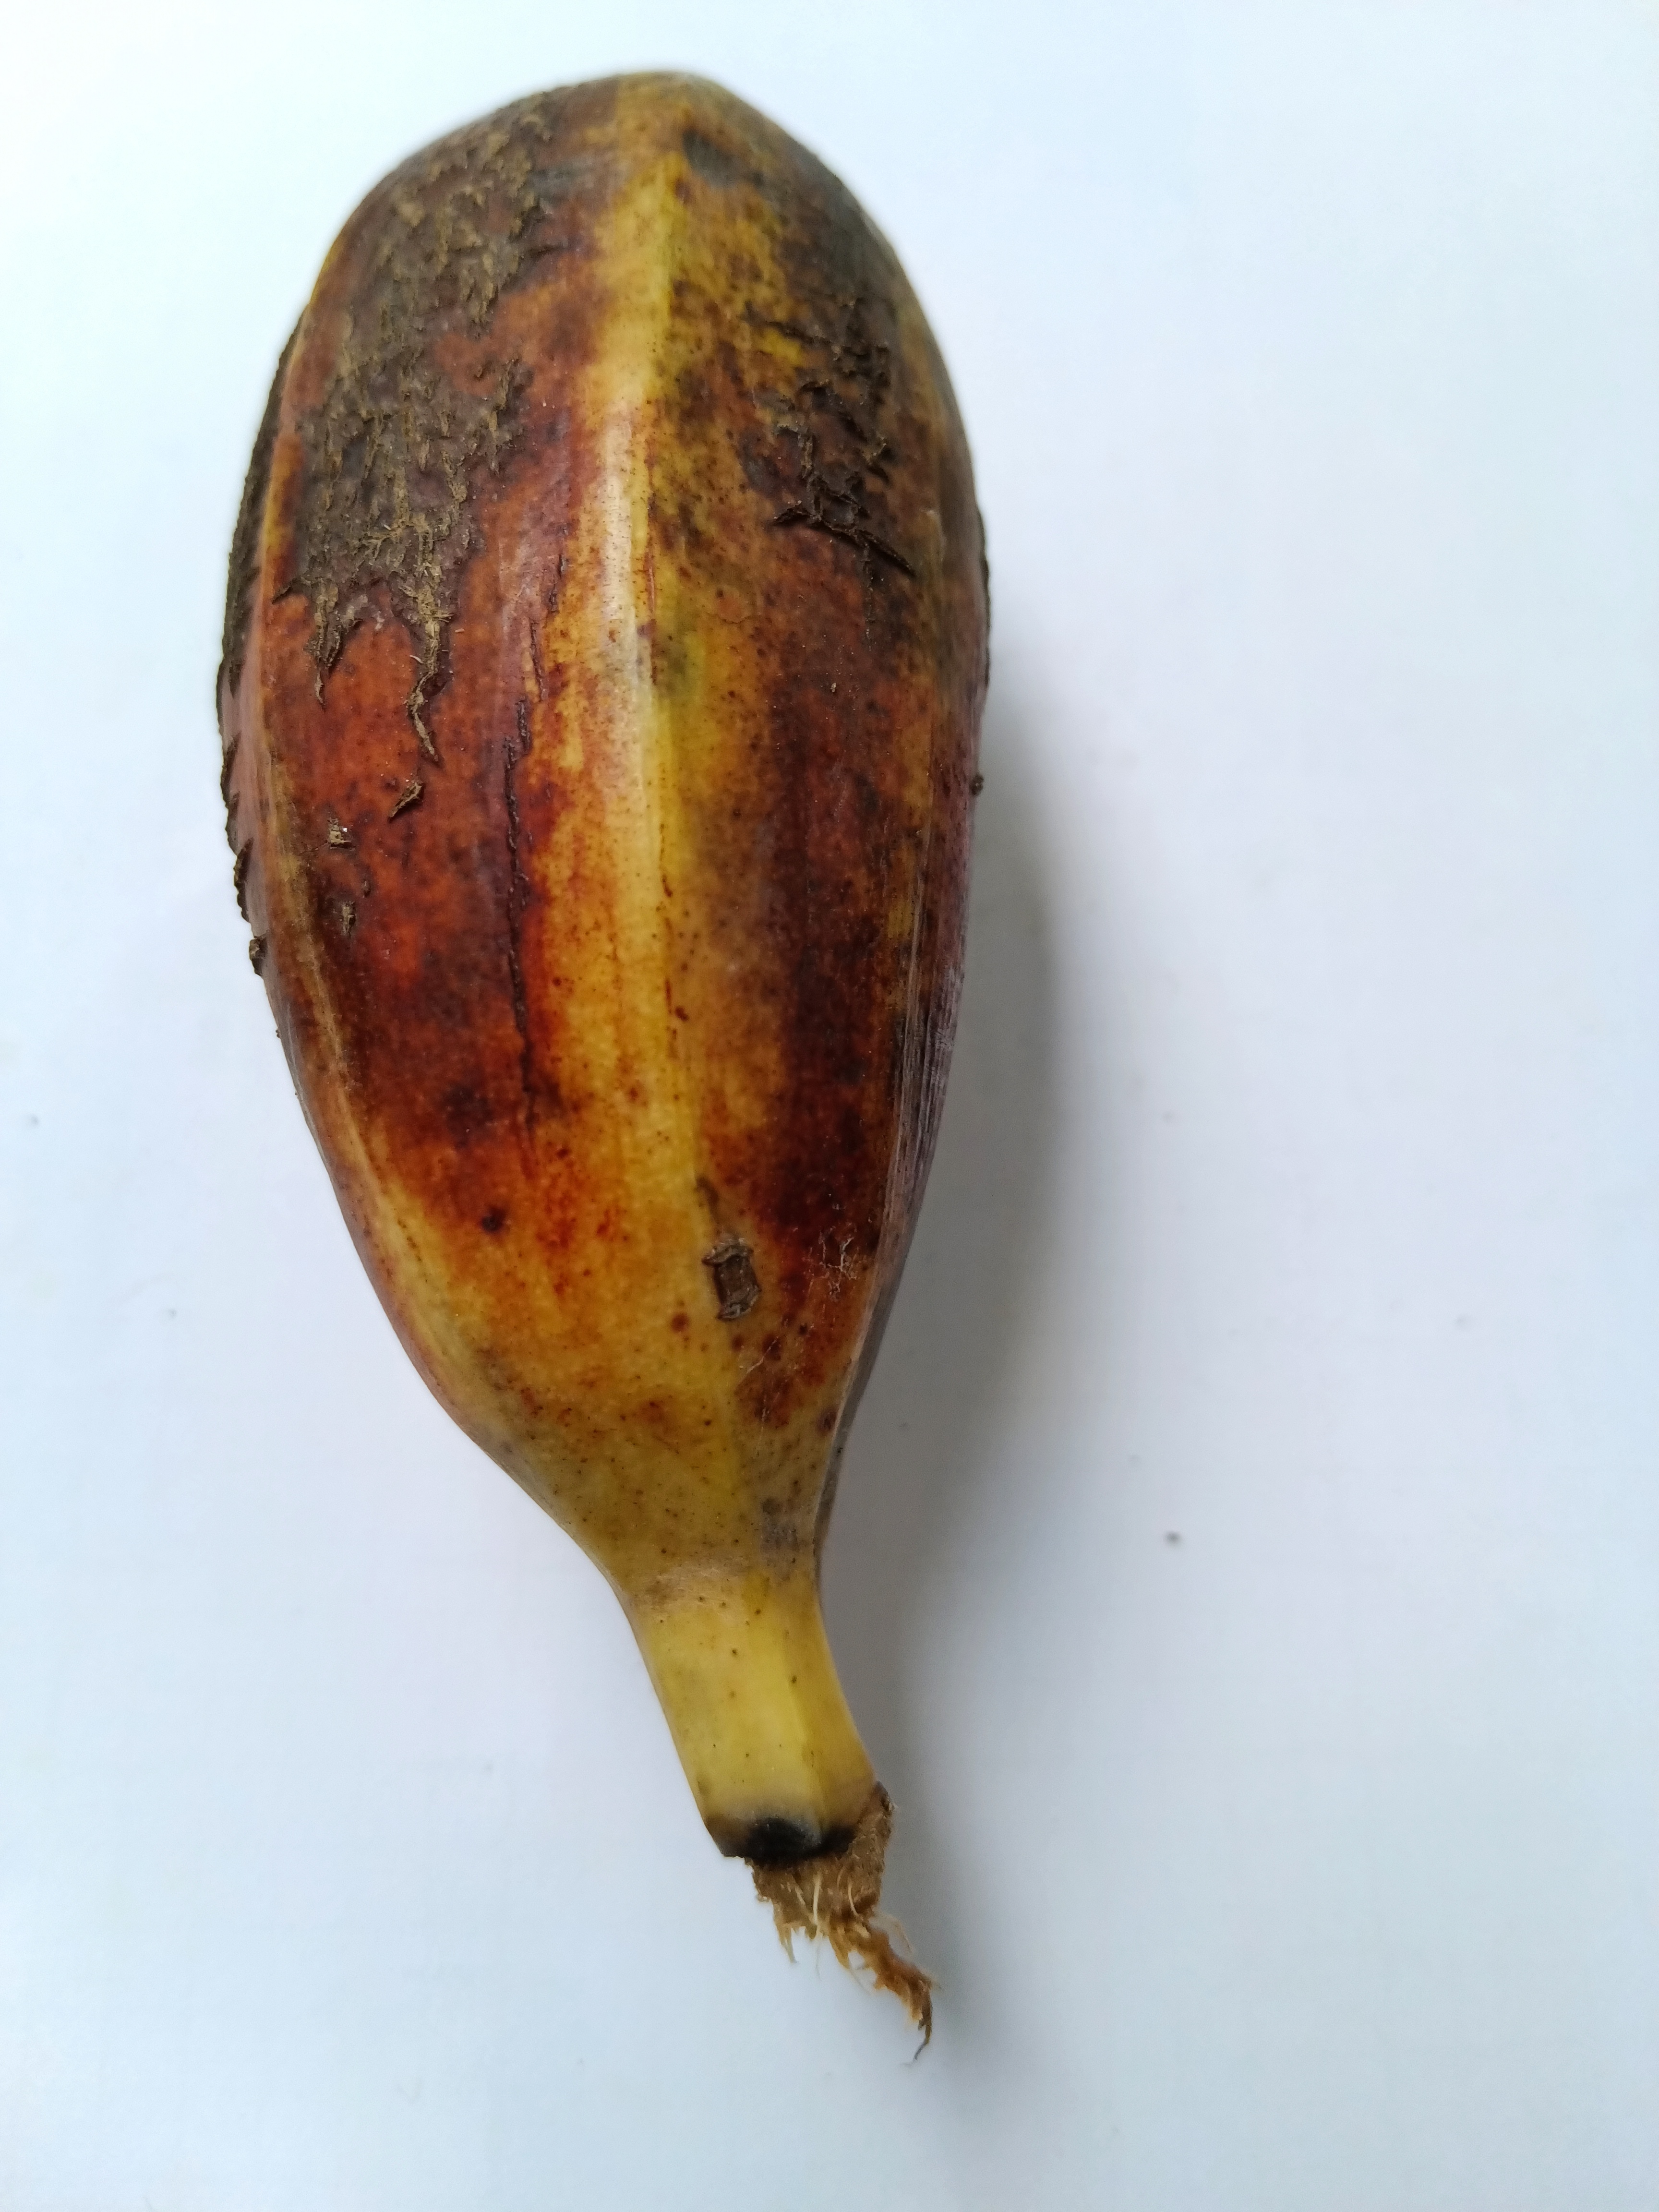
Banana variety: Bichi